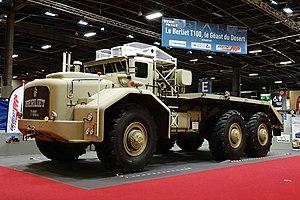
Berliet T100 à Rétromobile 2019
Rétromobile 2019 est la 44ᵉ édition du salon Rétromobile qui est consacré aux voitures anciennes et à l’ensemble des thèmes de la voiture de collection. Il se tient au Parc des expositions de la Porte de Versailles à Paris, en France.
La gamme des dumpers Berliet se compose de quatre modèles : T25, T45, T65 et T100.
Rétromobile est un salon annuel consacré aux voitures anciennes traitant de l’ensemble des thèmes de la voiture de collection, qui se tient au Parc des expositions de la Porte de Versailles à Paris. Il est le second plus grand salon européen consacré à l'automobile de collection et ses accessoires après le "Techno Classica Essen" en Allemagne, suivi du Retro Classics allemand de Stuttgart qui est le plus grand en termes de surface, et l'Auto-Retro espagnol de Barcelone.